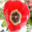
Label: tulip